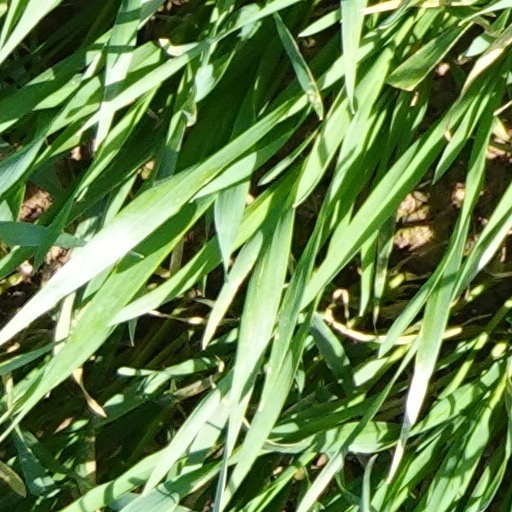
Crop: wheat